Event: Nepal Earthquake
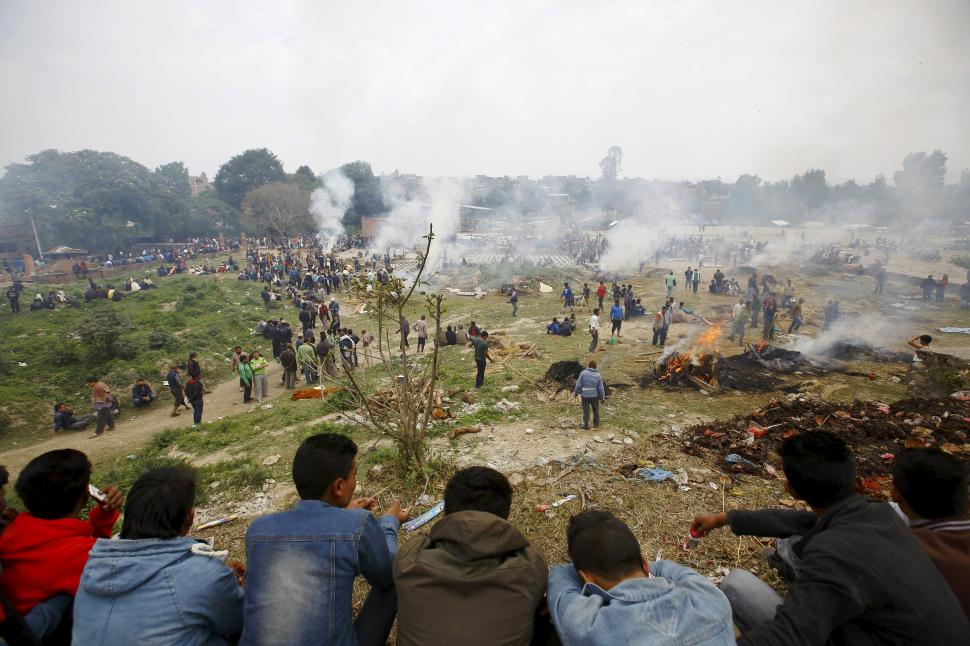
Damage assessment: damage